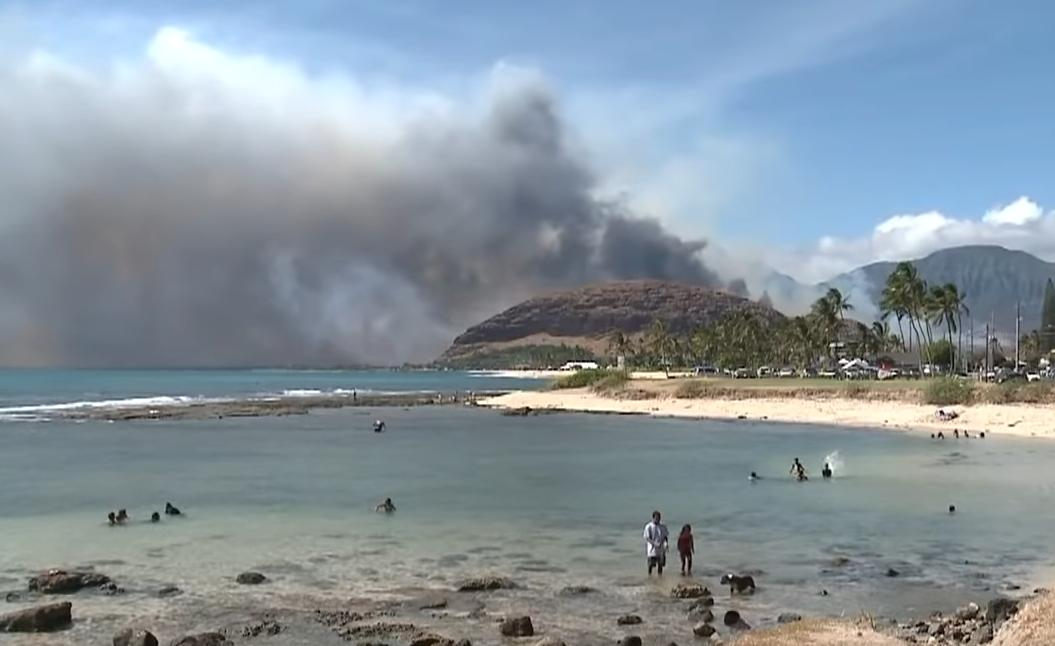
Fire: no
Smoke: yes